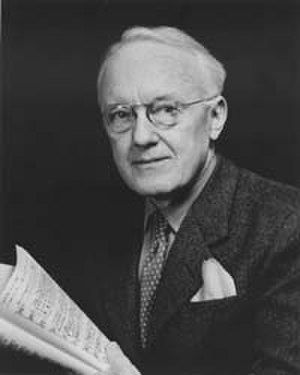
Randall Thompson
Randall Thompson
Randall Thompson var en amerikansk komponist og musikpædagog.